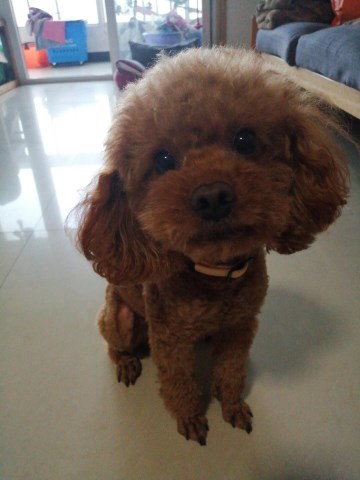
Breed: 7449-n000128-teddy